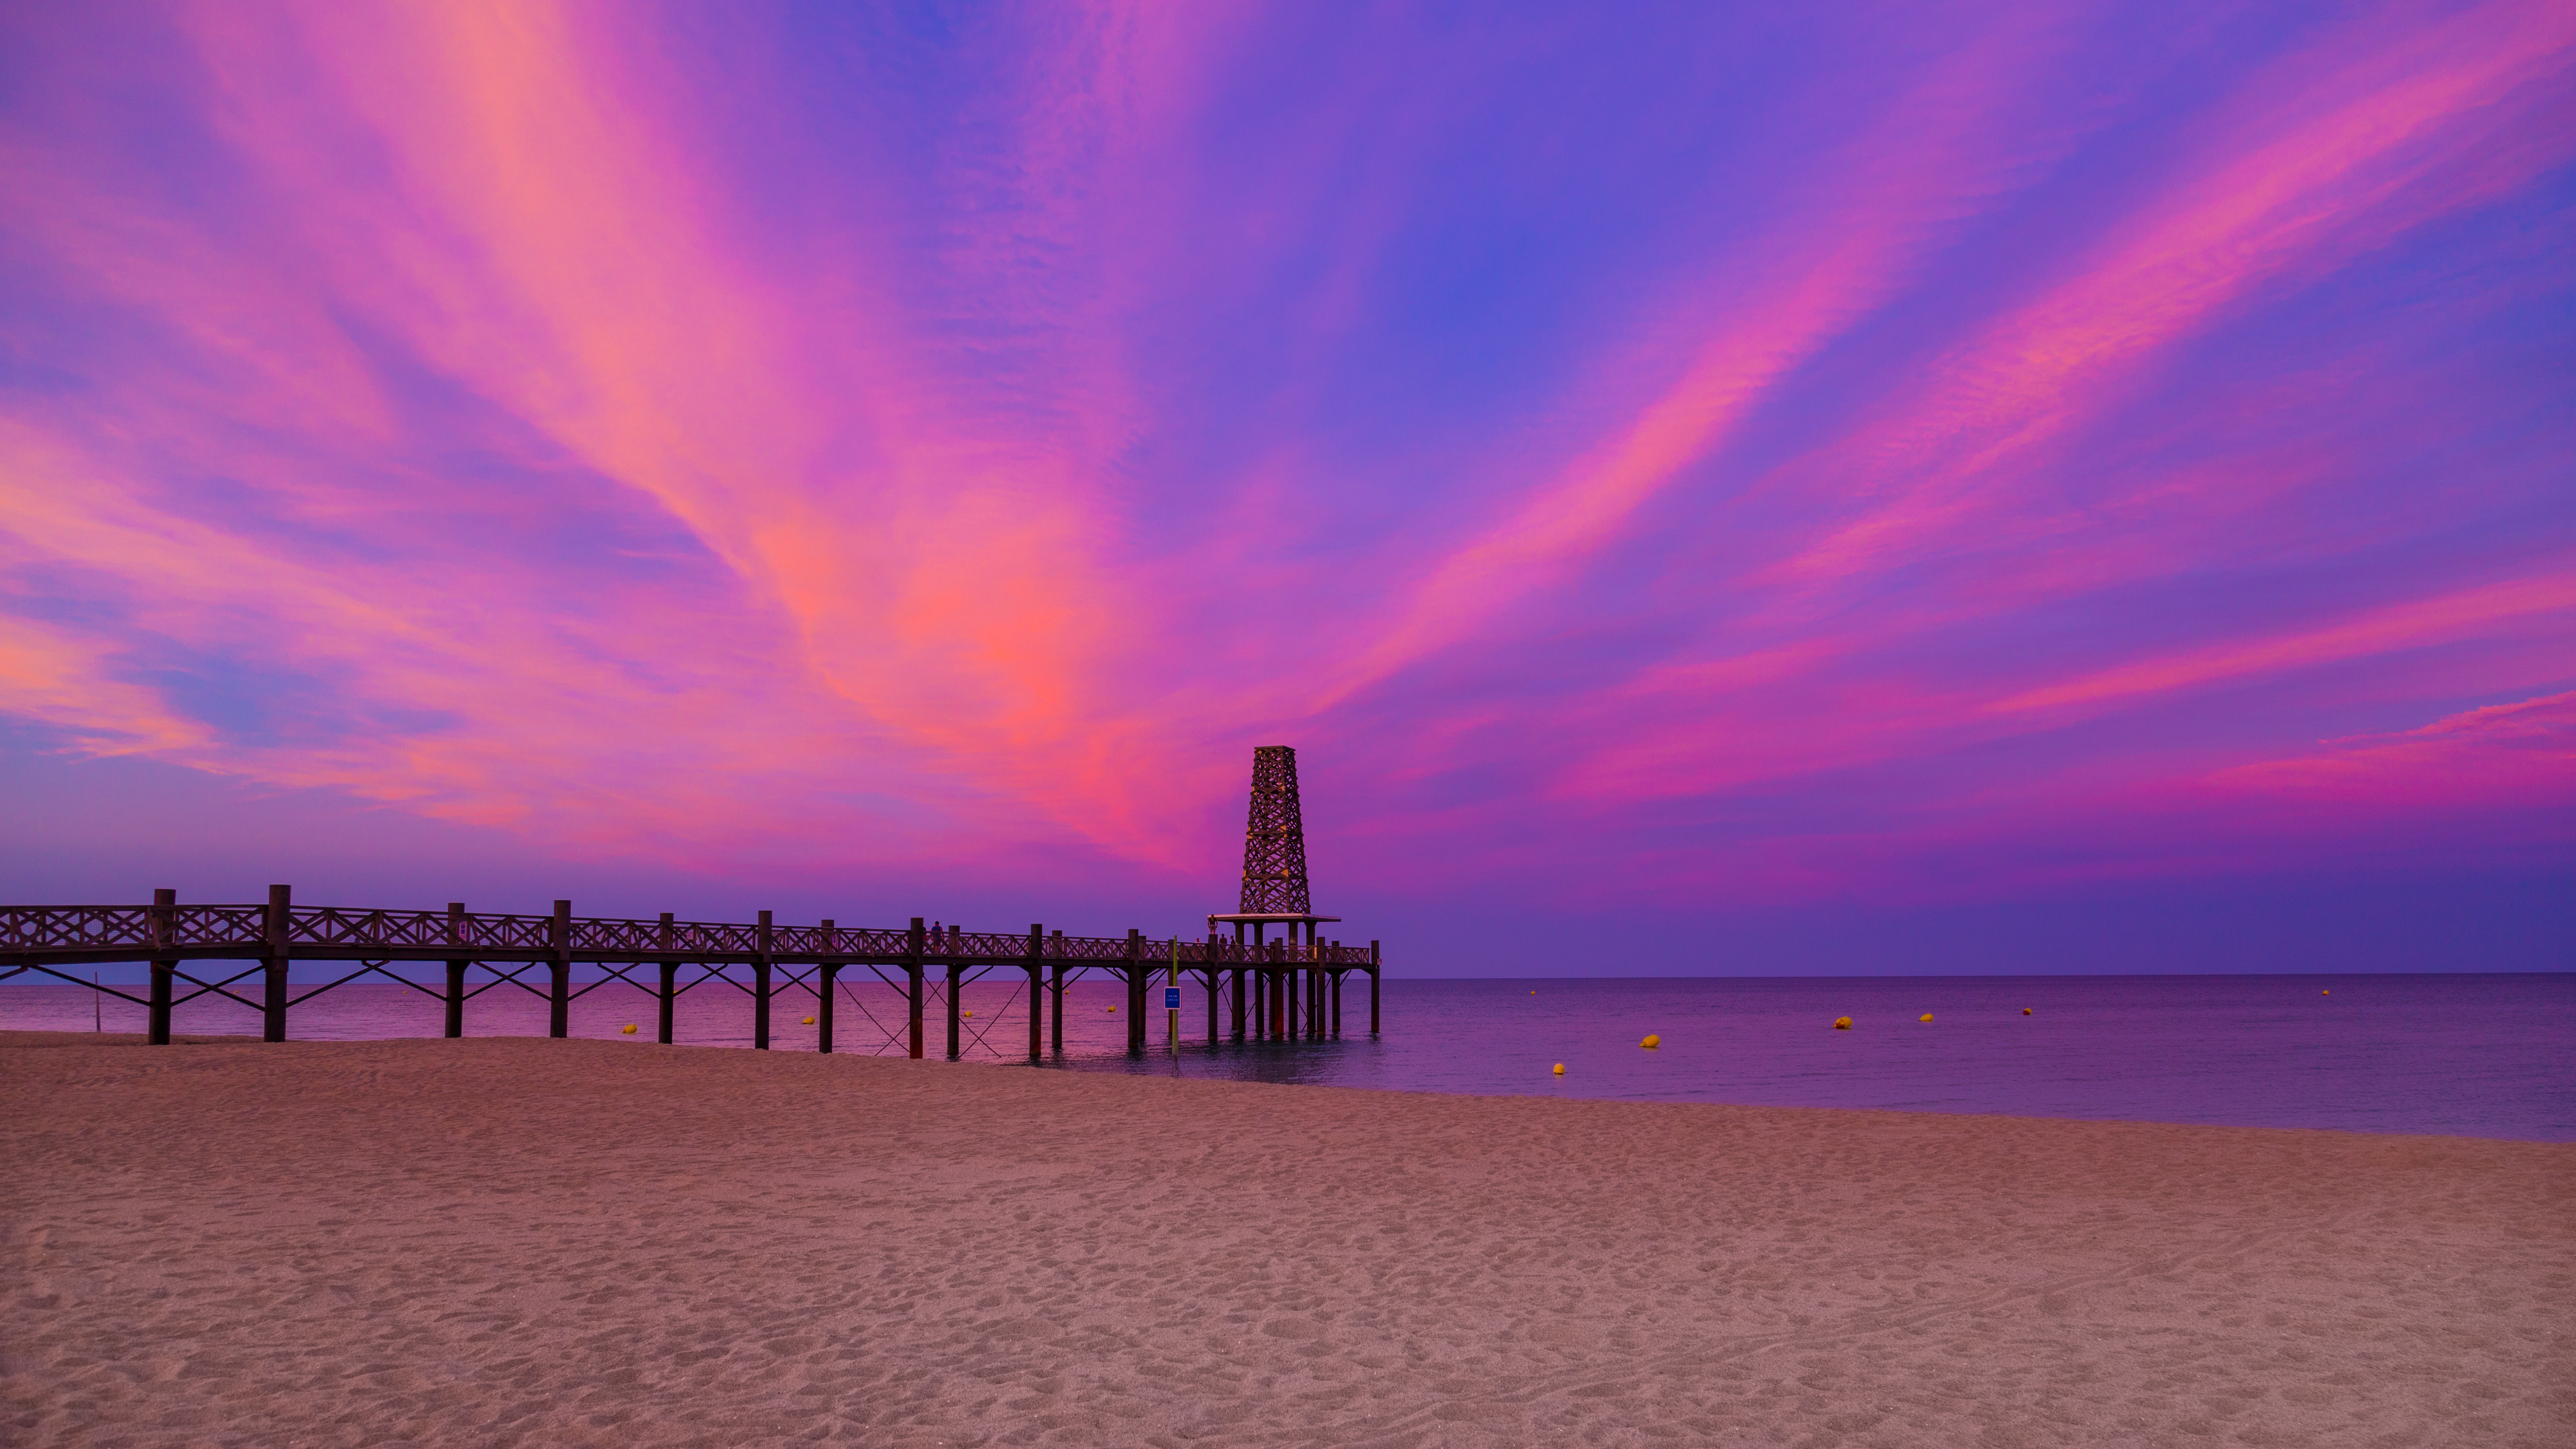
beach, sea, coast, ocean, horizon, cloud, sky, sunrise, sunset, morning, wave, dawn, atmosphere, pier, dusk, evening, reflection, tower, afterglow, meteorological phenomenon